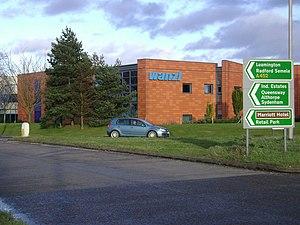
Wanzl Metallwarenfabrik GmbH est le plus important fabricant au monde de chariot de supermarché et de chariots à bagages.